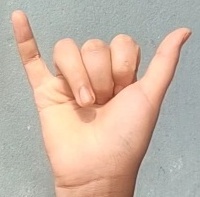
ASL sign: Y